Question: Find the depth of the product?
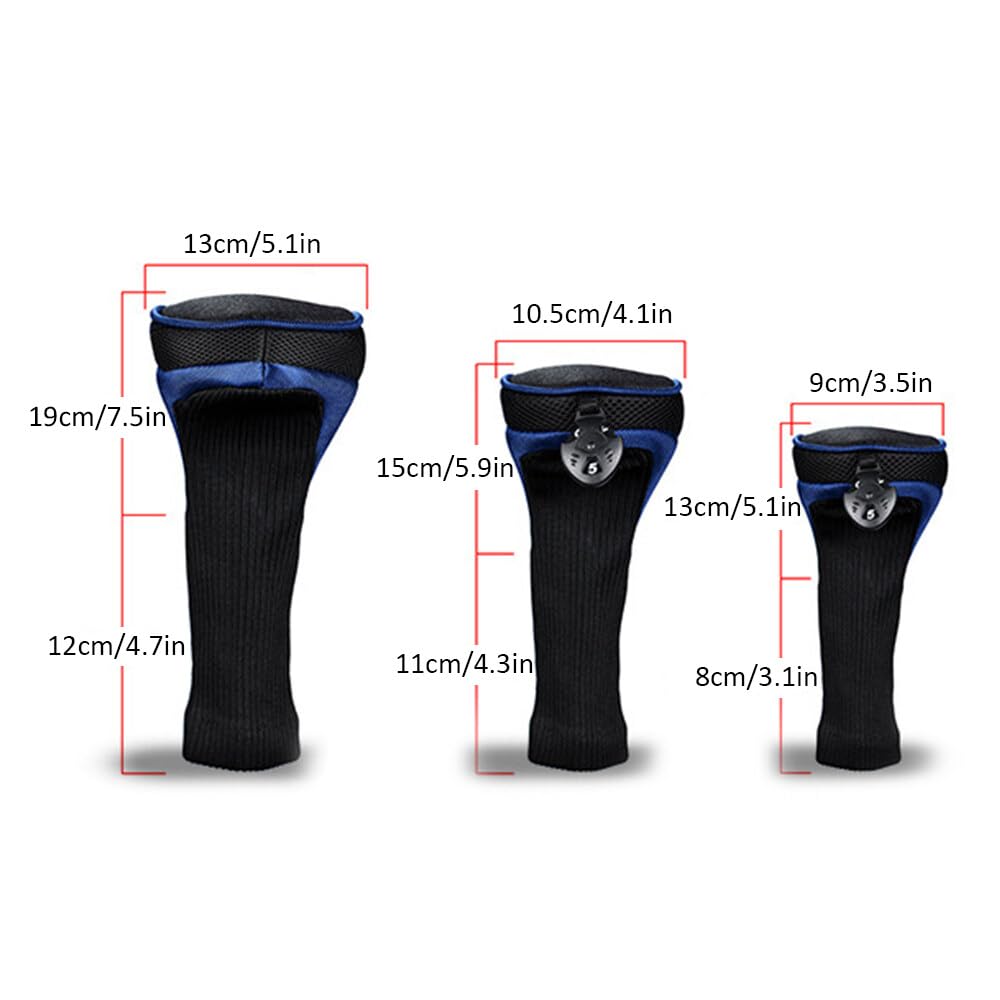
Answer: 19.0 centimetre